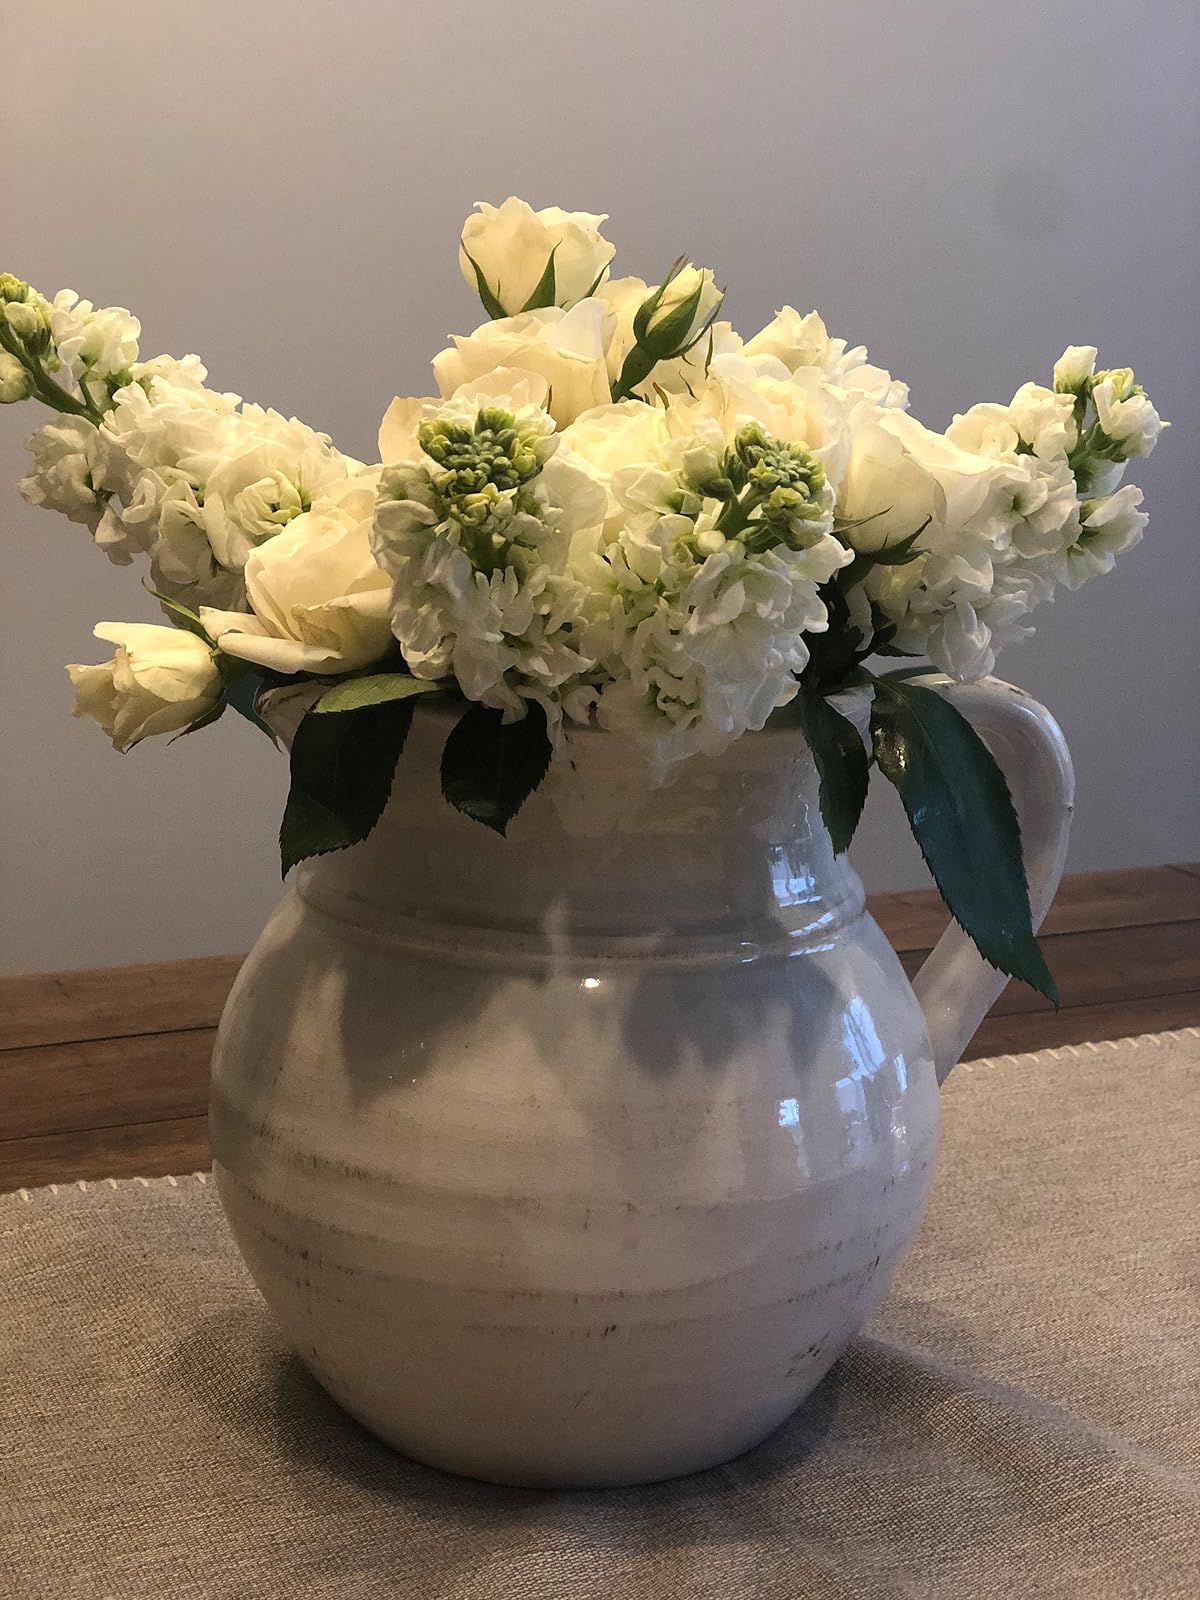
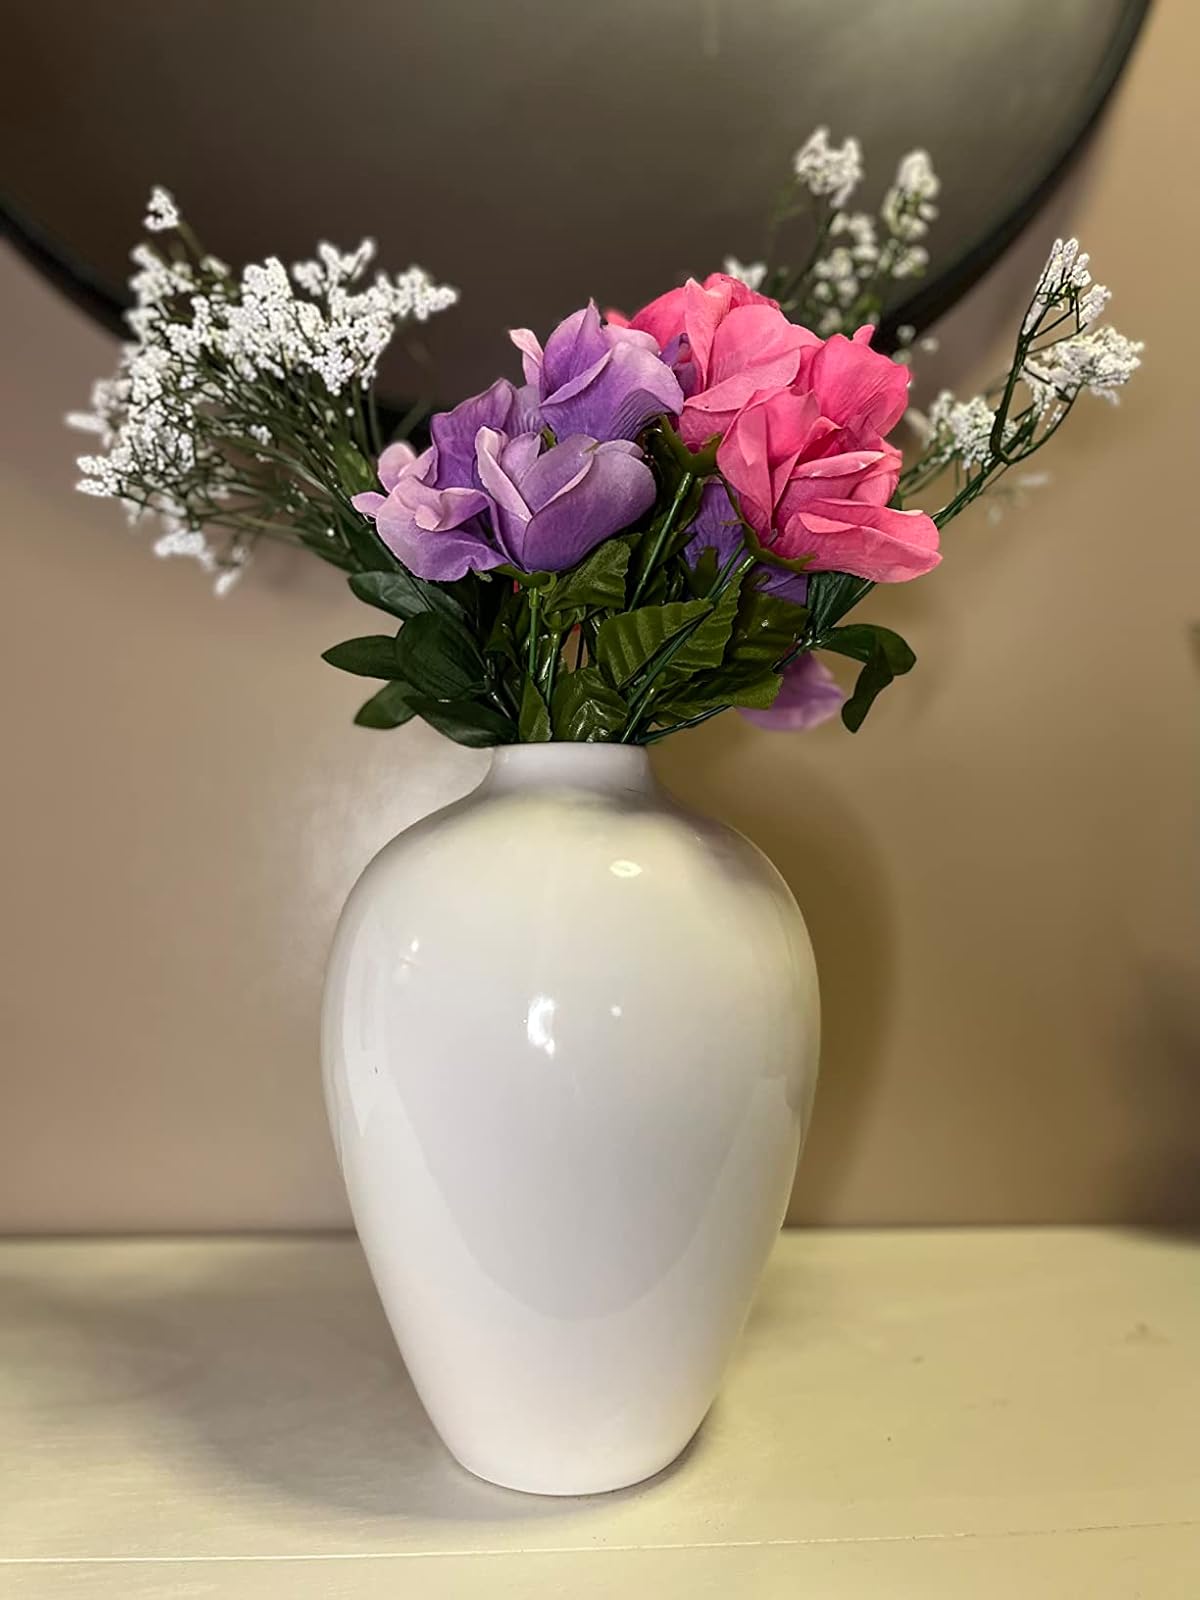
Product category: vase
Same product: no